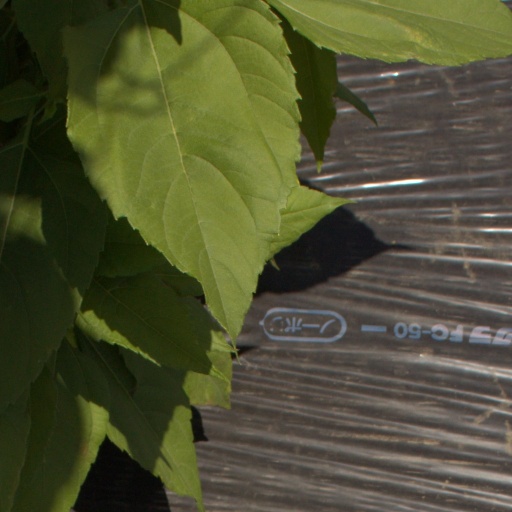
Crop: Jerusalem artichoke